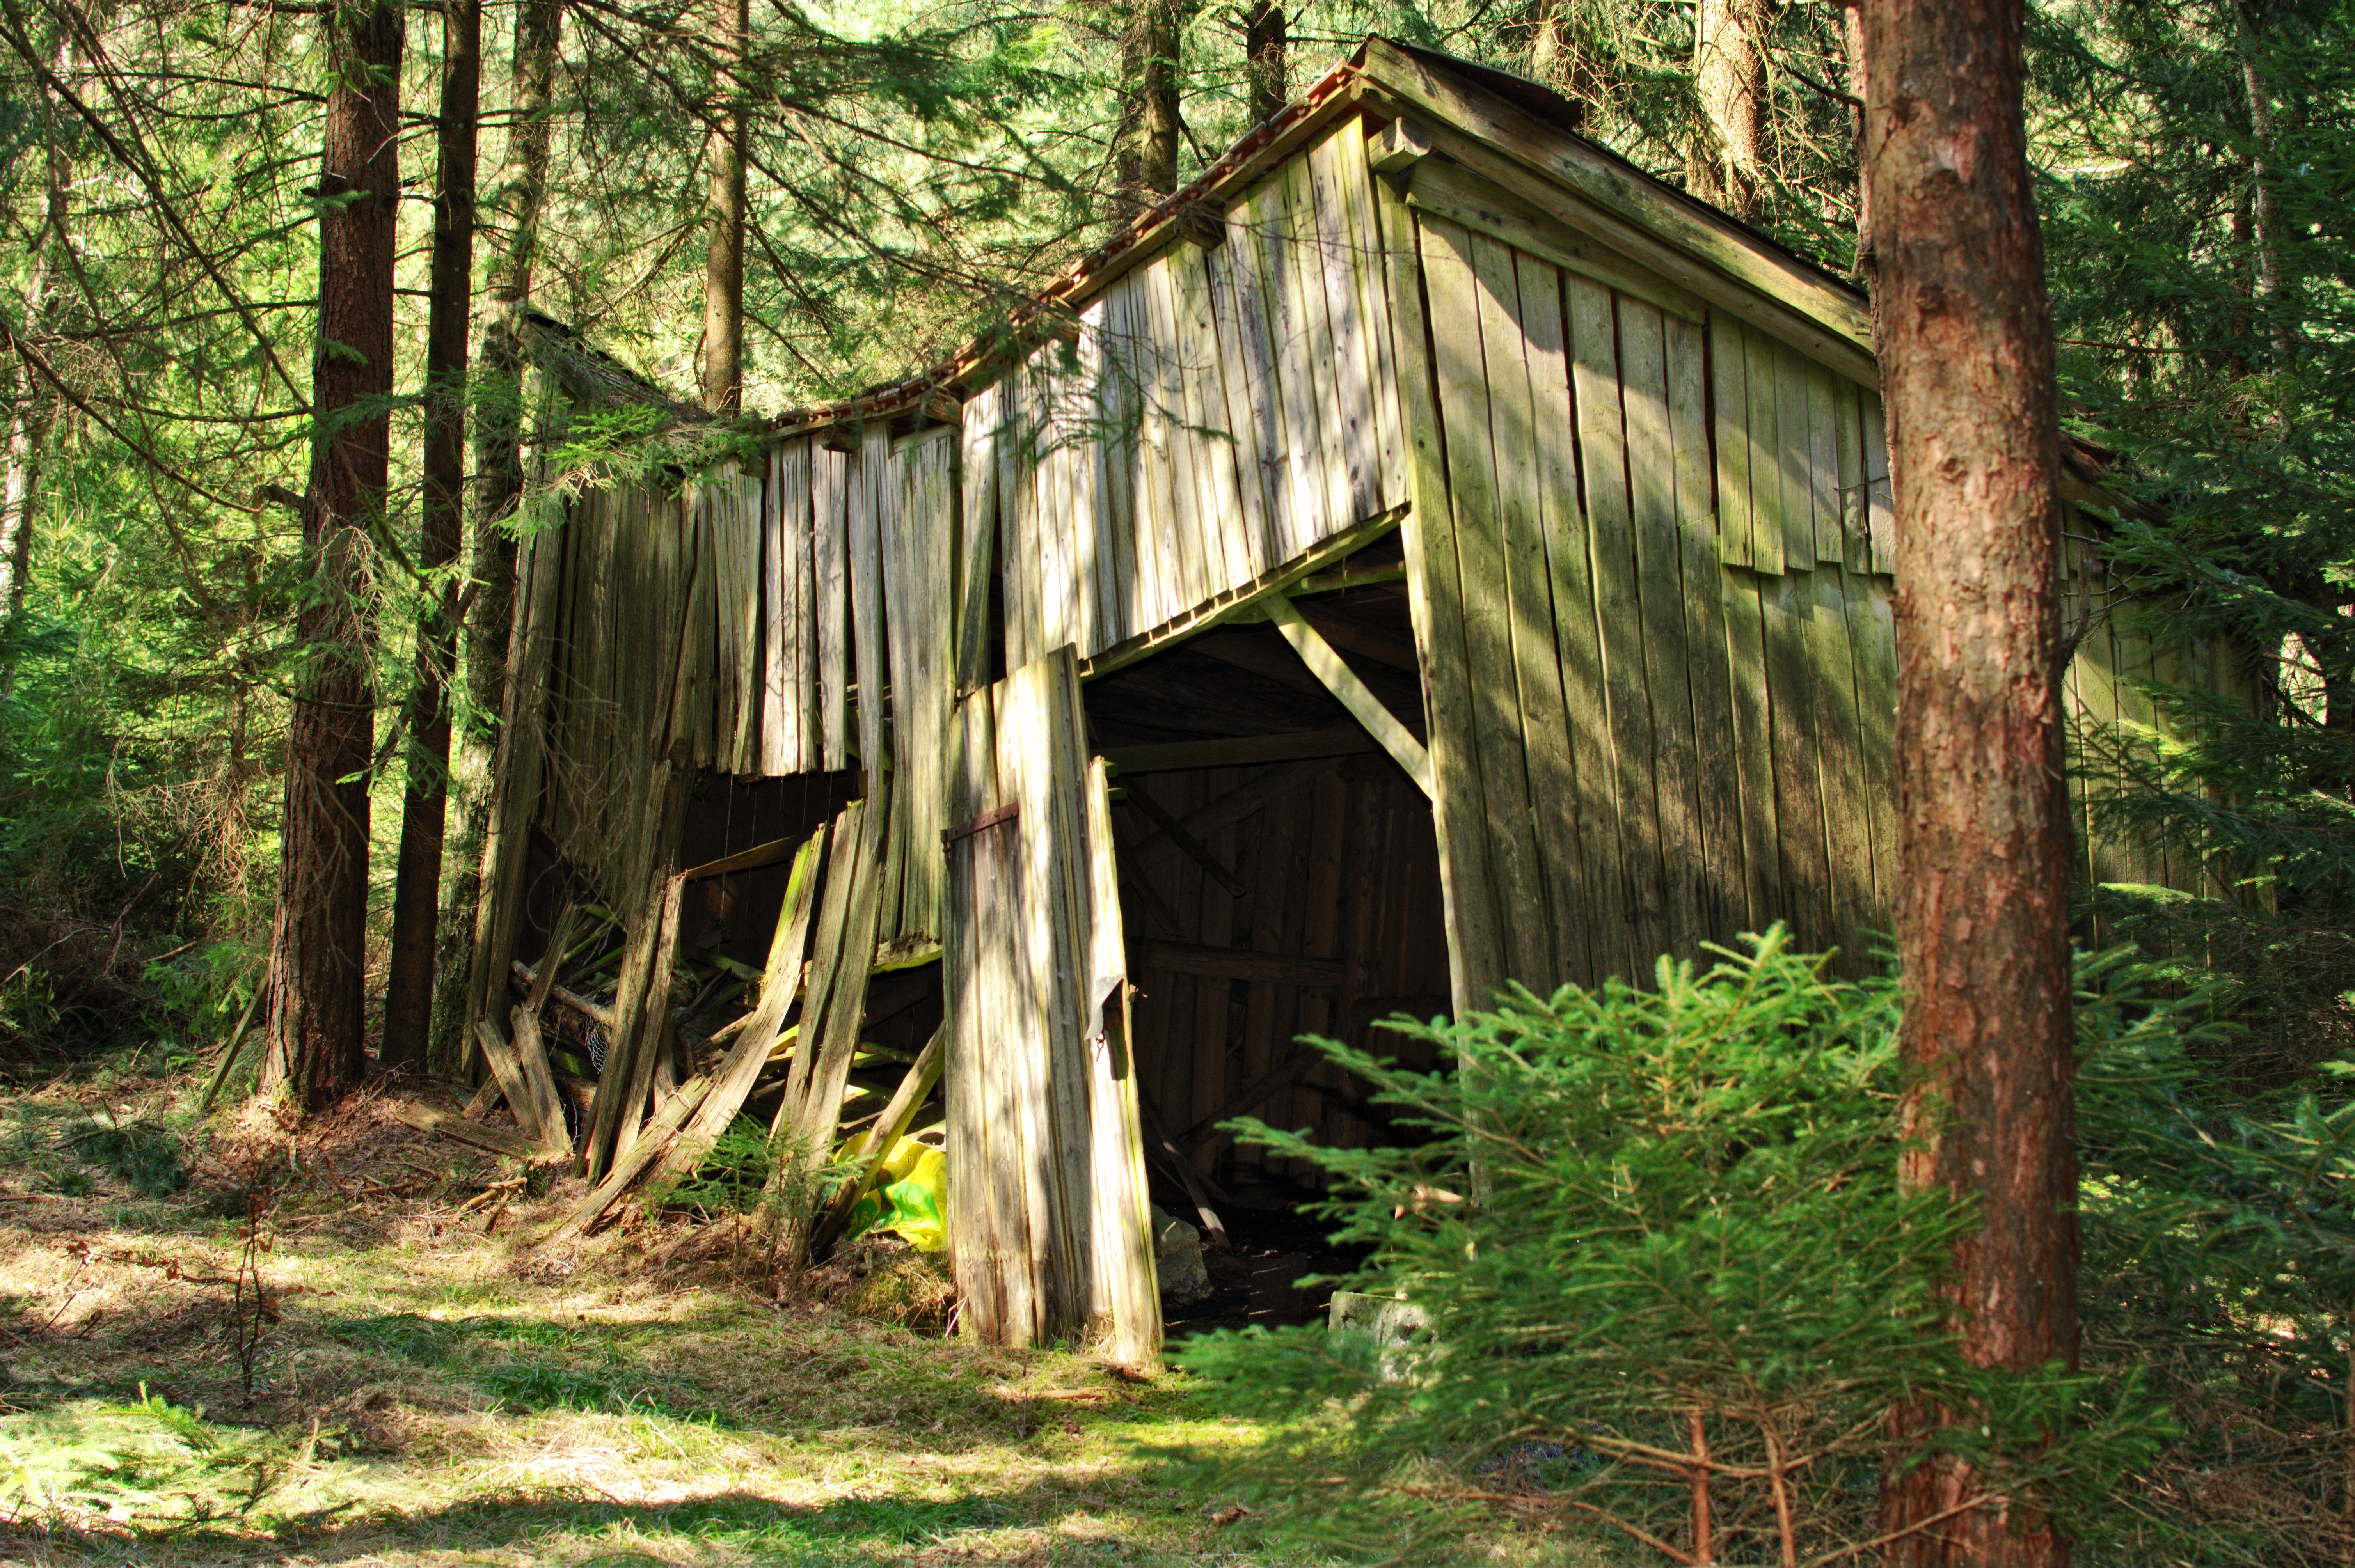
tree, nature, forest, wilderness, architecture, wood, old, barn, vacation, hut, shack, jungle, broken, decay, ruin, scale, weathered, rainforest, woodland, log cabin, habitat, wreck, leave, break up, rural area, invaded, field barn, natural environment, outdoor structure